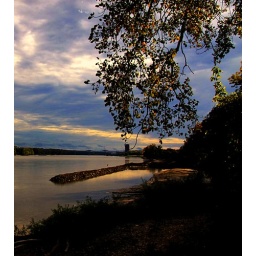
clouds rolling over the missouri river